2018 UCI Women's World Tour

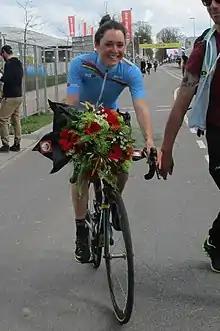
Sofia Bertizzolo (pictured at the Amstel Gold Race), the winner of the youth classification.

The top three riders in the final results of each World Tour event's young rider classification received points towards the standings. Six points were awarded to first place, four points to second place and two points to third place.